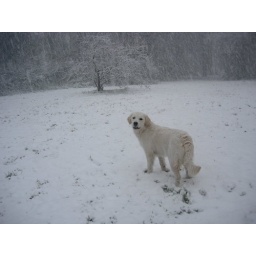
Alien is a female golden retriever and a service dog in training. Picture taken by her foster family.